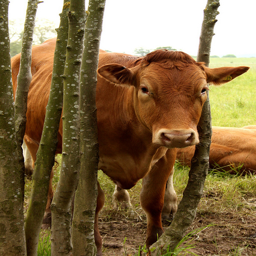
A cow looking at the camera between a couple trees.
A cow poking its head between skinny tree trunks.
A cow is looking out from between a tree.
A bovine pauses while grazing in a stand of small trees.
A jersey cow peeks between several young tree limbs.